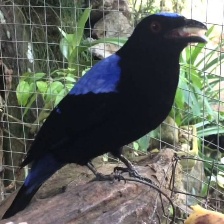
Species: FAIRY BLUEBIRD
Scientific name: IRENA